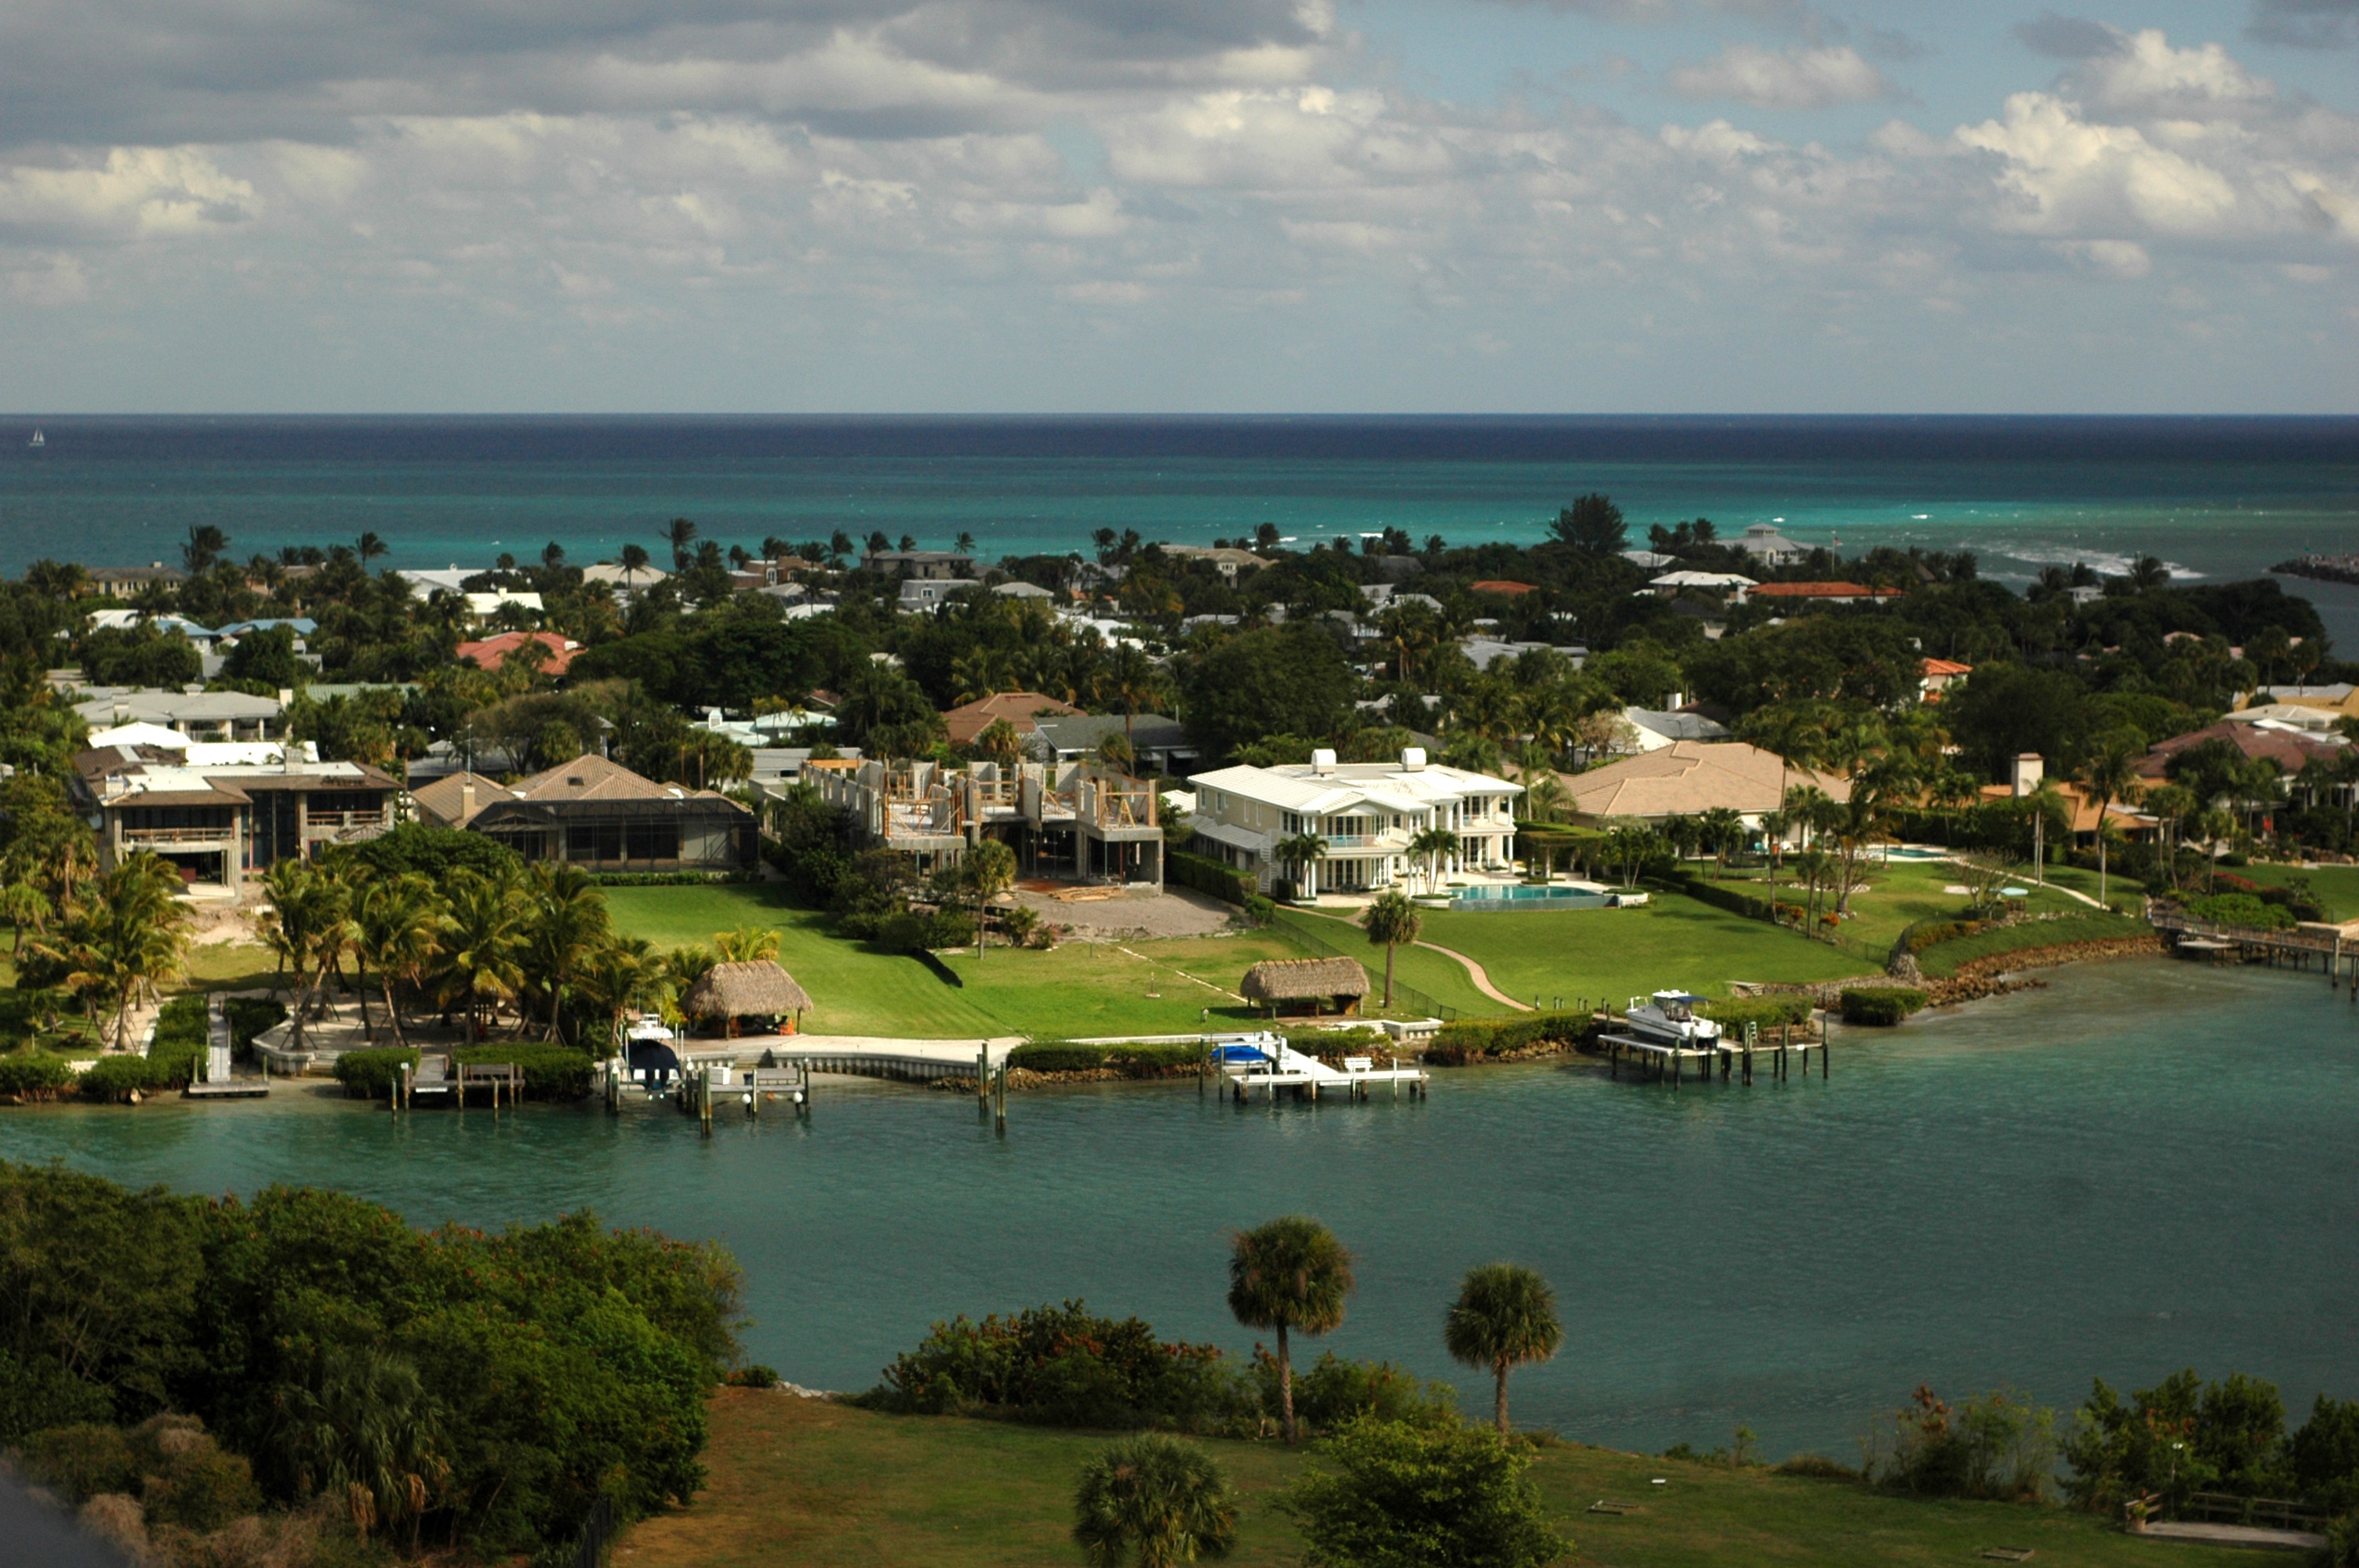
beach, sea, coast, ocean, boat, shore, view, coastal, cityscape, vacation, cove, palm, america, lagoon, bay, waterway, body of water, luxury, resort, atlantic, estate, caribbean, florida, cape, jupiter, islet, intracoastal